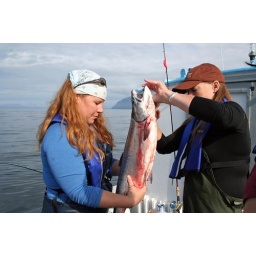
silver salmon fishing in valdez, alaska